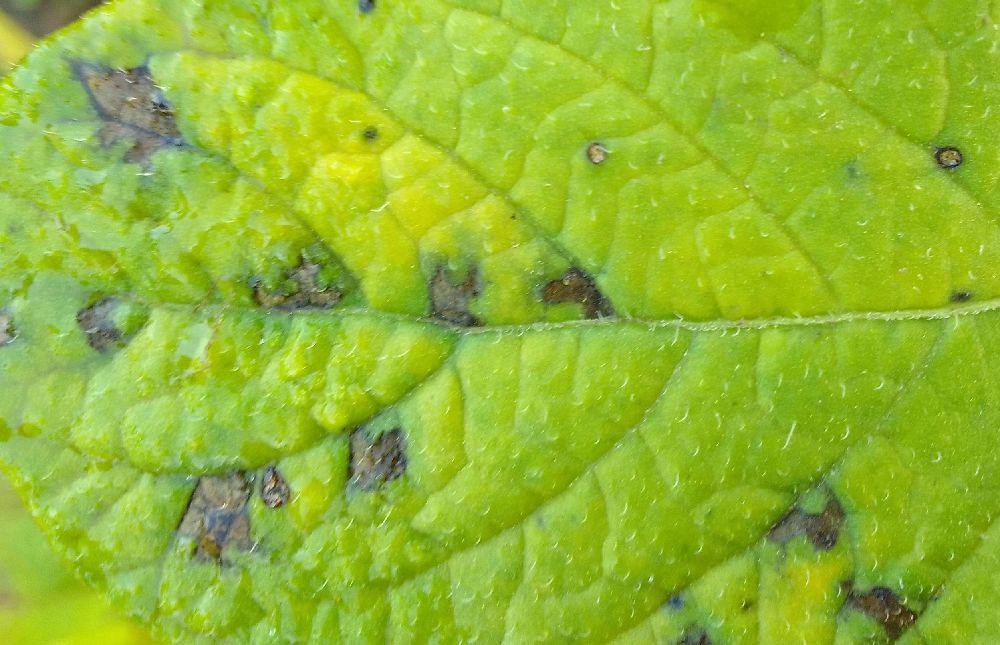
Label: Early blight